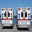
Label: ambulance